Arthur Newton (cricketer)

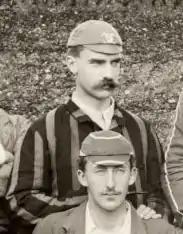
Newton in about 1892

Arthur Edward Newton (12 September 1862 – 15 September 1952) was an English cricketer who played for Somerset in the county's pre-first-class days and then for more than 20 years after the team entered the County Championship in 1891. He also played for Oxford University and for a variety of amateur teams. As a cricketer, he was known as "A. E.", not by his forename.